Charles Fletcher Dole

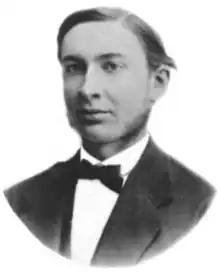
At Harvard, c. 1868

He was the son of Reverend Nathan Dole (1811–1855) and Caroline Fletcher Dole (1817–1914) and the older brother of Nathan Haskell Dole (1852–1935). He received a Bachelor of Arts from Harvard University in 1868 and a Masters of Arts in 1870. He graduated from Andover Theological Seminary in 1872 and married Frances Drummond of Springfield, Massachusetts, on March 4, 1873. He was a professor of Greek at the University of Vermont in 1873, a minister at Plymouth Church in Portland, Maine, from 1874 to 1876. He was a member of the American Peace Society, the Anti-Imperialist League, 20th Century, Appalachian, etc. He got a Doctorate in Divinity from Bowdoin College in 1906.